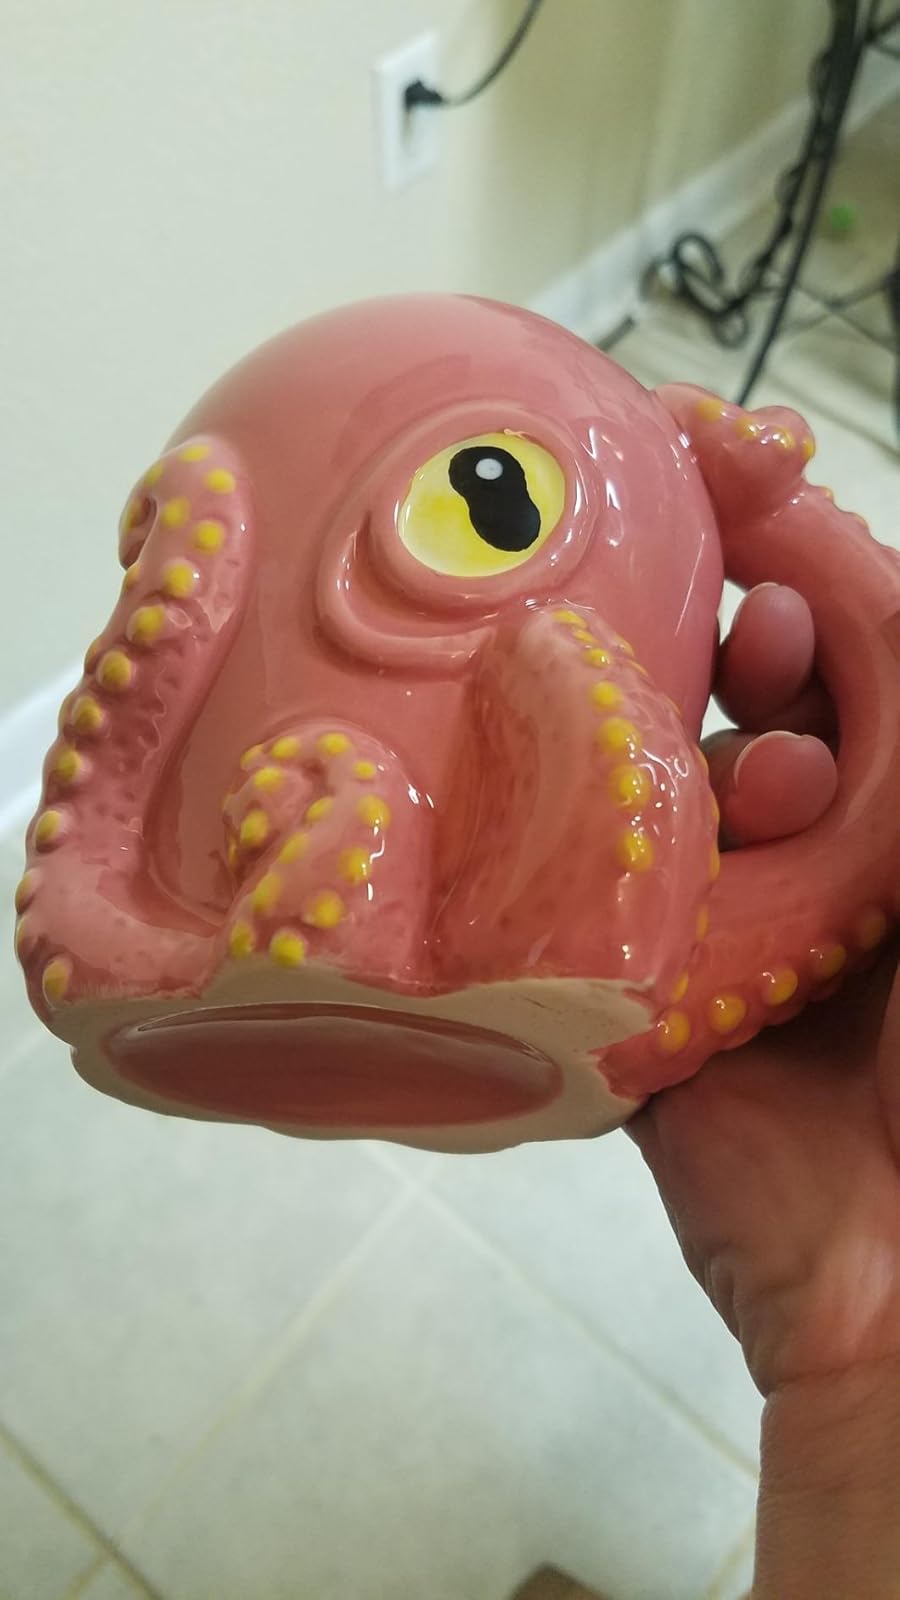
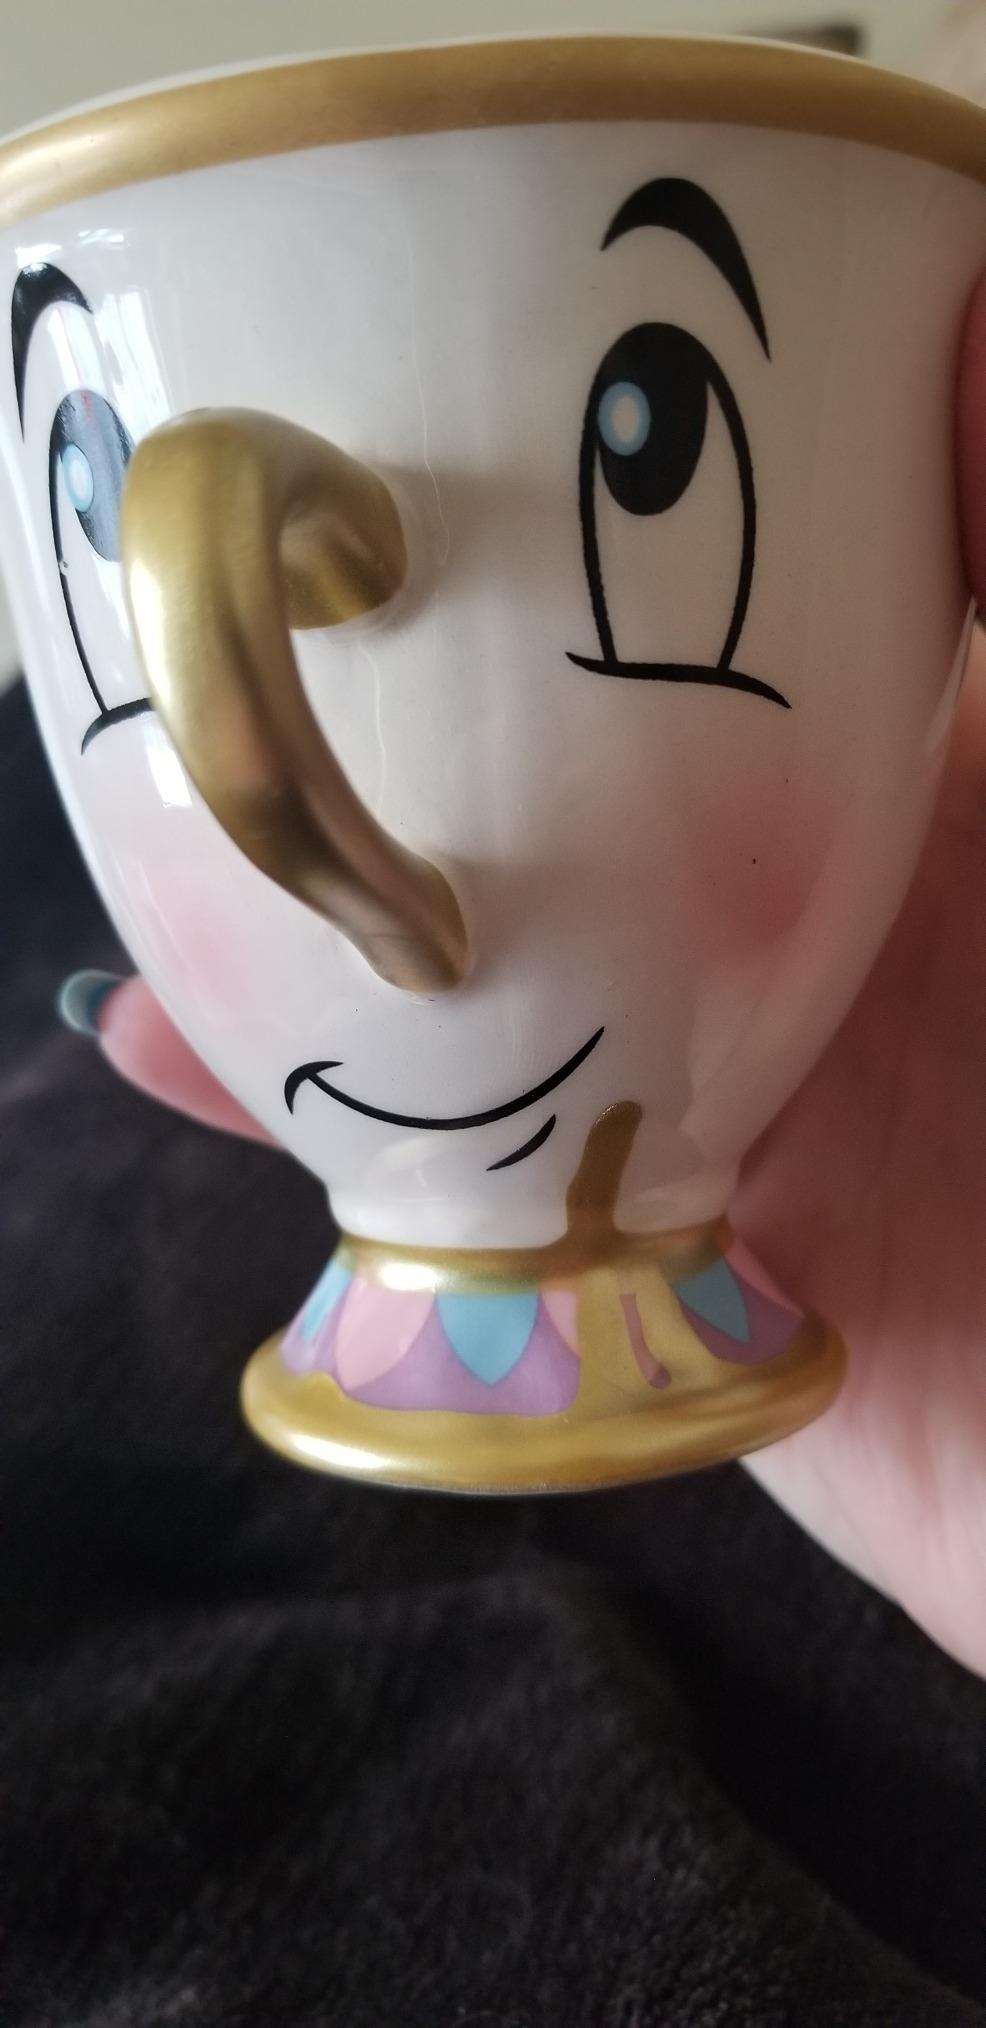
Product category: items_mug
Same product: no